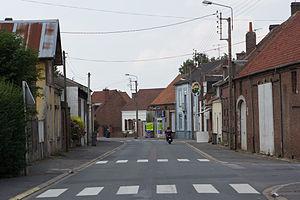
Neuville-Saint-Vaast est une commune française située dans le département du Pas-de-Calais en région Hauts-de-France.